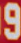
Number: 9